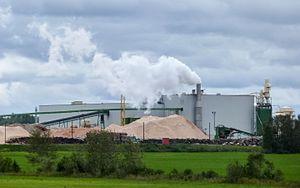
Usine PanVal à Sayabec
Sayabec est une municipalité canadienne qui fait partie de la municipalité régionale de comté de La Matapédia dans l'Est du Québec. Situé dans la vallée de la Matapédia formée par les monts Chic-Chocs, au bord du lac Matapédia, ce village du Bas-Saint-Laurent a une vocation agricole et forestière. Avec une population de près de 2 000 habitants, Sayabec est la troisième municipalité la plus peuplée de La Matapédia, après Amqui et Causapscal. Grâce à l'usine de panneaux de particules Panval, la plus grosse industrie de la vallée, Sayabec est un centre économique important pour la région.
La Matapédia est une municipalité régionale de comté située dans l'Est du Canada dans la région administrative du Bas-Saint-Laurent au Québec à l'entrée de la péninsule gaspésienne.